Studio 54

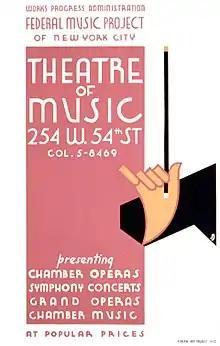
WPA Theatre of Music

The Works Progress Administration (WPA)'s Federal Music Project leased the theater, as well as four of the office floors, in November 1936; the venue would host operas and concerts by the WPA's Theatre of Music. The WPA renovated the theater over the next two months, opening the Theater of Music on January 24, 1937. The WPA renewed its lease later the same year. An all-black WPA cast from Chicago presented "The Swing Mikado" at the New Yorker Theatre in early 1939; after two months, the production moved to the 44th Street Theatre. The play "Medicine Show" then premiered at the New Yorker in April 1940, closing after a month. This was the theater's last Broadway show for nearly six decades.